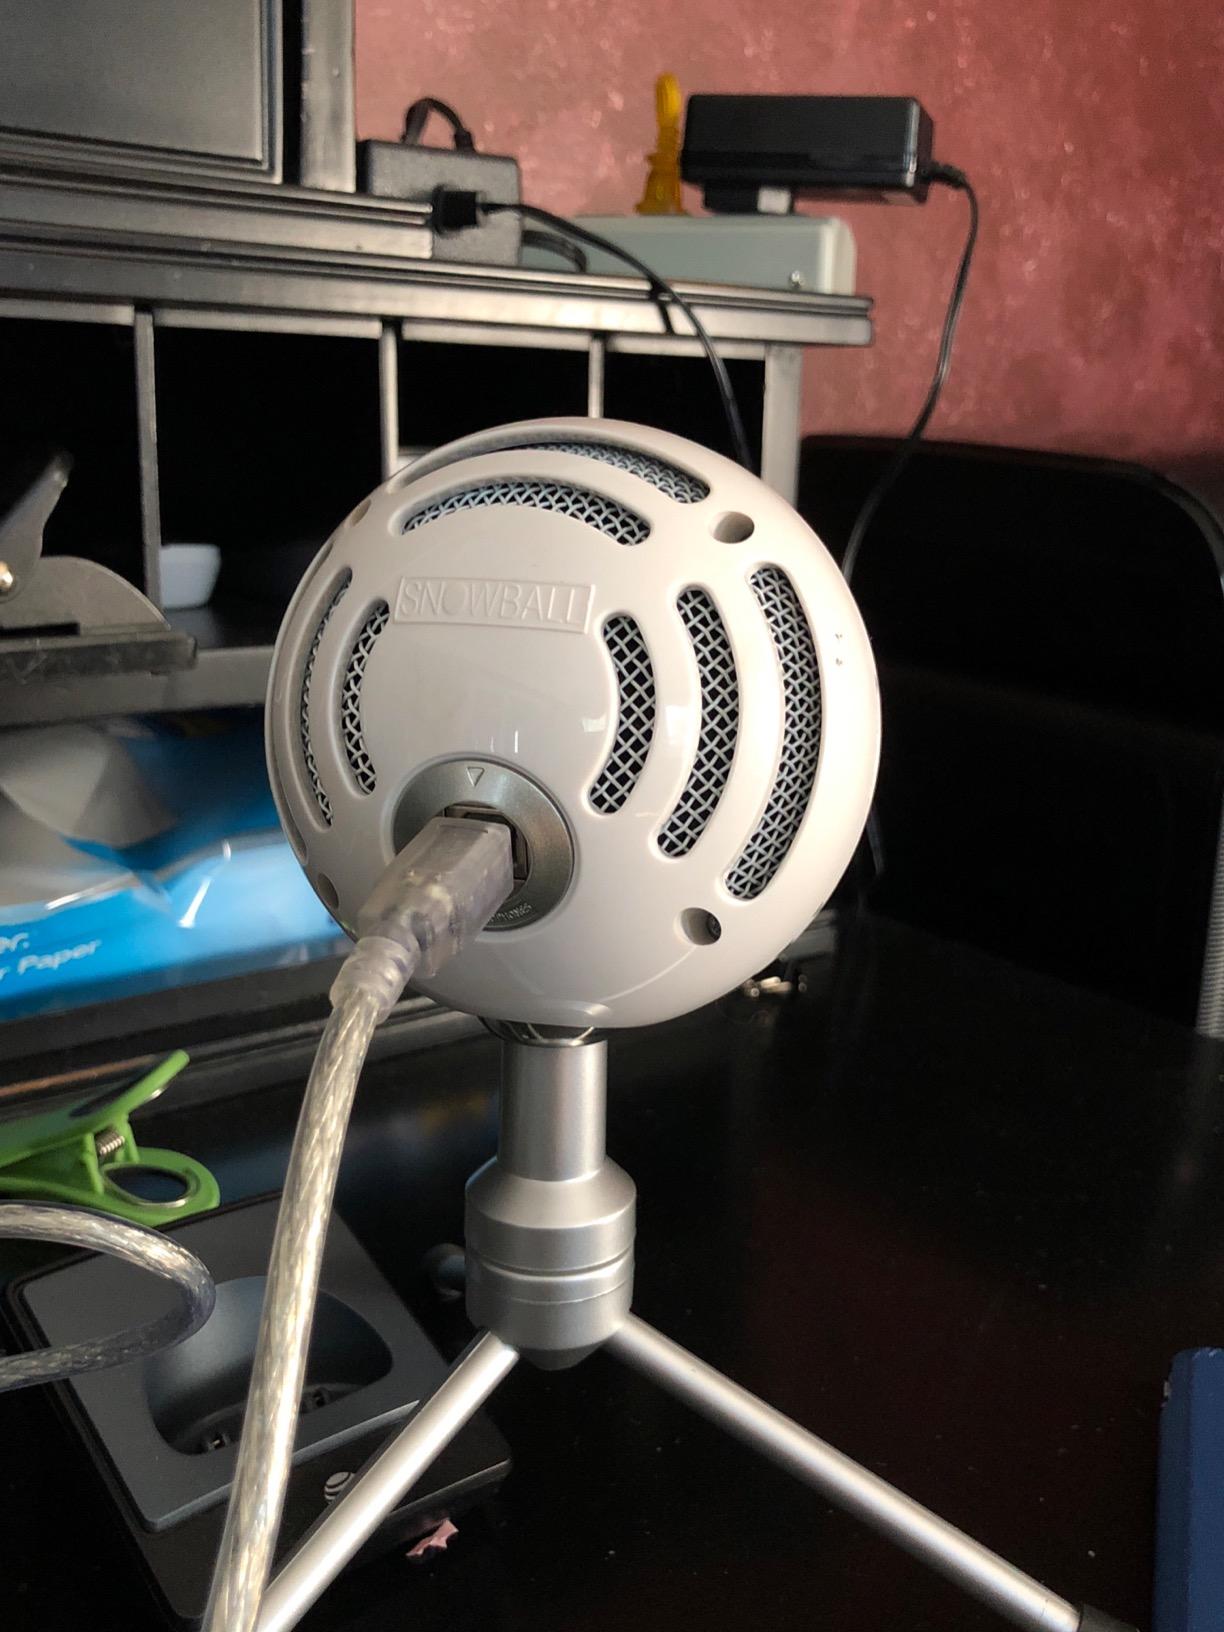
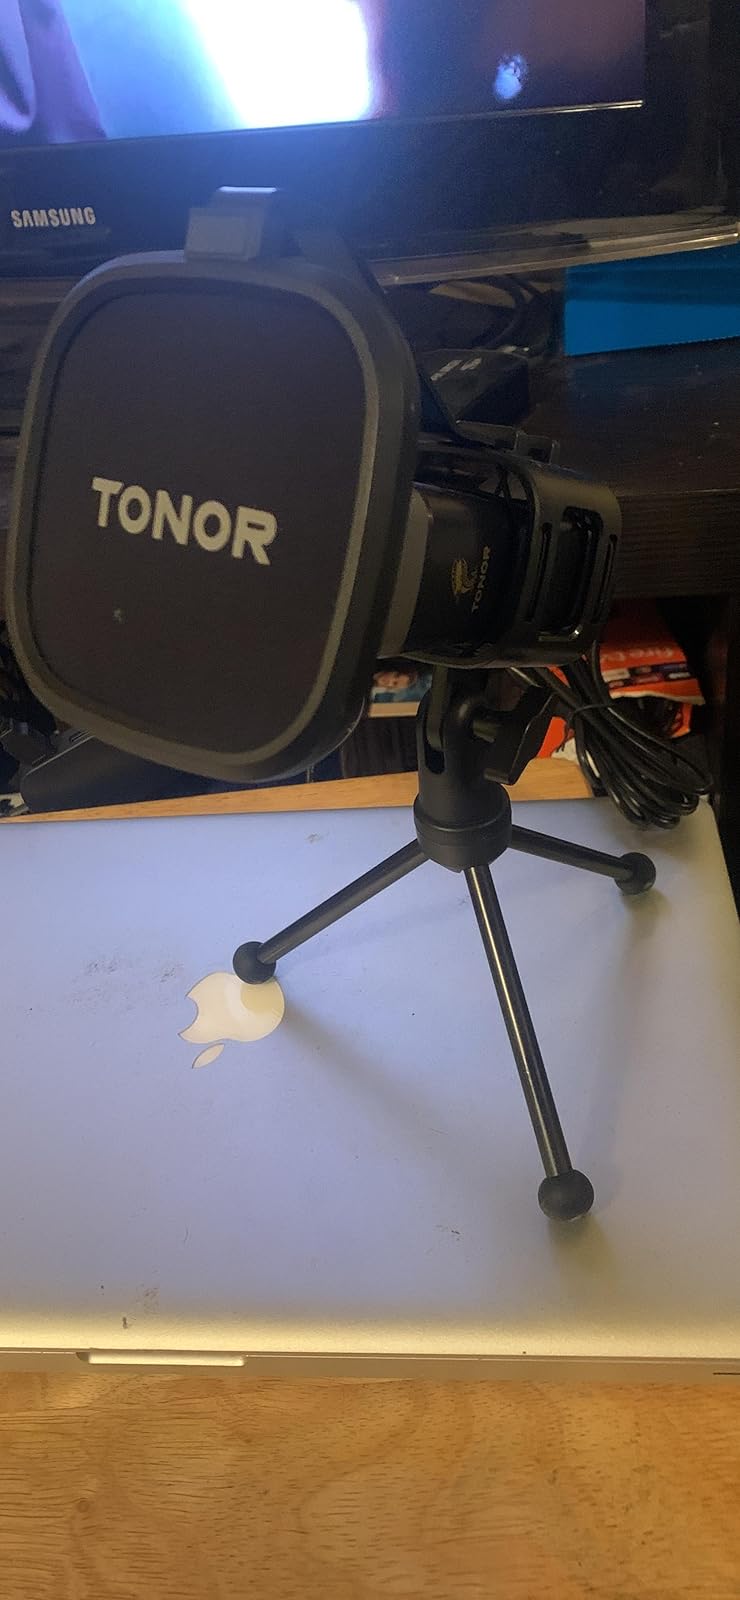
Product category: microphone
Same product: no